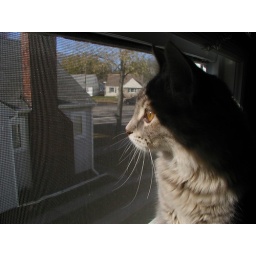
Lilah face in window